Elizabeth Mortimer

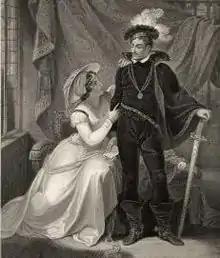
A romanticized painting of Elizabeth Mortimer and her first husband Henry "Hotspur" Percy

It is unknown when Elizabeth was married to her first husband, Henry Percy, nicknamed 'Hotspur' (1364–1403), eldest son of Henry Percy, 1st Earl of Northumberland, who was already acquiring a reputation as a great soldier and warrior and responsible administrator in the early 1390s, when they were first together. They had two children: